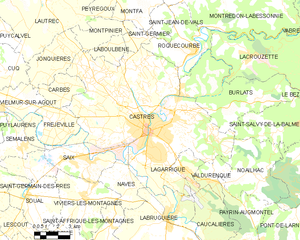
Castres
Kort over kommunen
Kort over kommunen
Castres er en fransk by beliggende i departementet Tarn i Midi-Pyrénées-regionen. I januar 2010 var der 42.314 indbyggere.